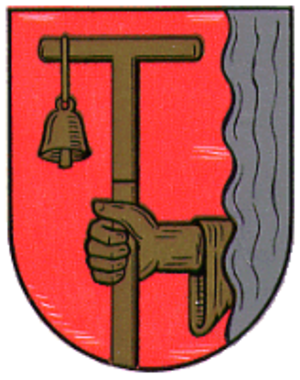
blason de la commune ancienne de Benteler